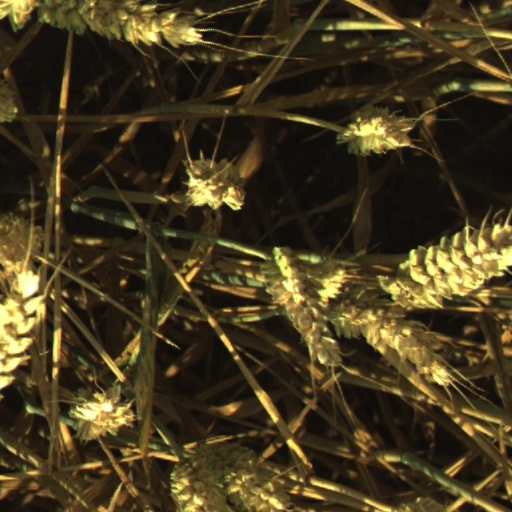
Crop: wheat